Frederiksberg

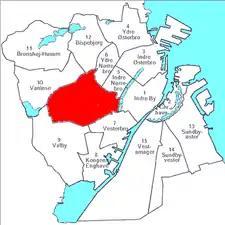
Fredericksberg's location inside Copenhagen's municipality area

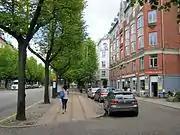
Frederiksberg Allé

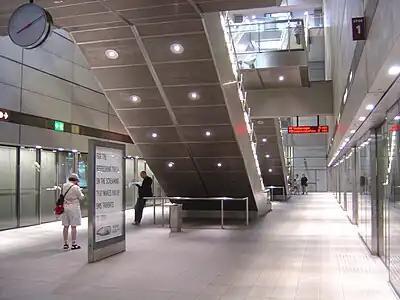
Metro in Frederiksberg

Frederiksberg, which lies west of central Copenhagen, is completely surrounded by boroughs forming part of the city of Copenhagen – the result of an expansion of the Copenhagen Municipality's boundary in 1901, which nevertheless did not include Frederiksberg in the list of municipalities to be incorporated in the enlarged area. Frederiksberg is thus effectively a municipal island within the country's capital – a unique phenomenon in present-day Europe. Other than administratively, however, it is largely indistinguishable in character from the districts of Copenhagen city which surround it. Apart from being a pleasant place to live, municipal taxes in Frederiksberg are also lower than those in Copenhagen proper. This attracts a more affluent population.